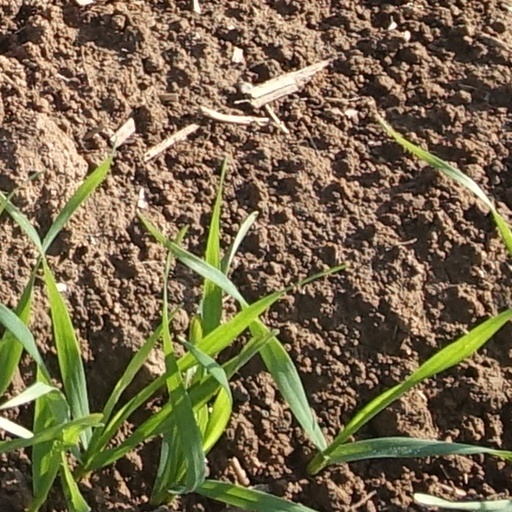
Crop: wheat